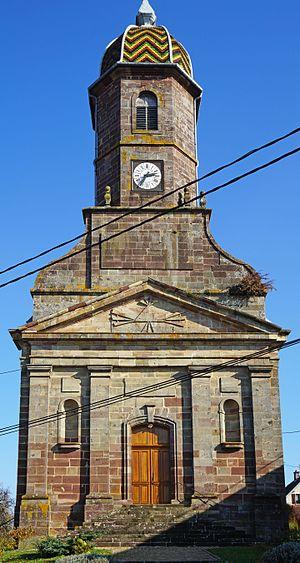
L'église d'Équevilley.
Équevilley est une commune française située dans le département de la Haute-Saône, en région Bourgogne-Franche-Comté.
L'église Saint-Germain est une église catholique située à Équevilley, en France.